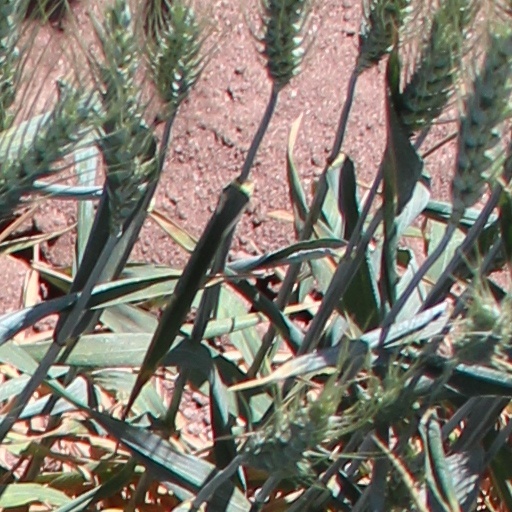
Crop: wheat